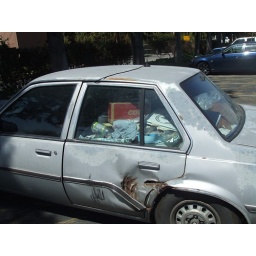
A car filled with garbage that parks at a building near my workplace.